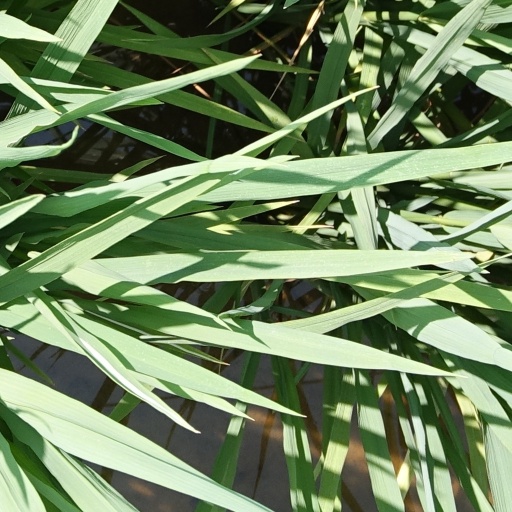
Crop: rice